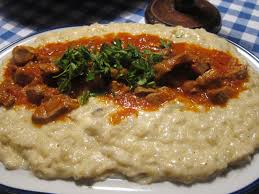
Yemek: hunkar_begendi